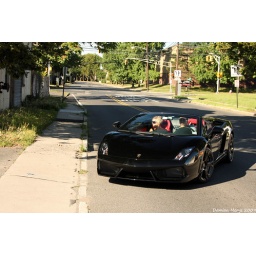
Brand new black over red LP560-4 Spyder.